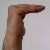
The image shows a hand gesture representing a space in Indian Sign Language.